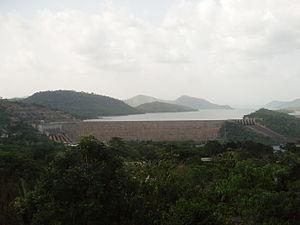
Le barrage d’Akosombo est un barrage hydroélectrique au sud-est du Ghana, construit dans les gorges d’Akosombo sur la Volta. Sa construction entre 1961 et 1965 aboutit à la création du lac Volta, plus grand lac artificiel au monde et qui couvre 3,6 % de la surface du Ghana. 80 000 personnes, soit 1 % de la population ghanéenne, furent déplacées pour permettre sa mise en service.